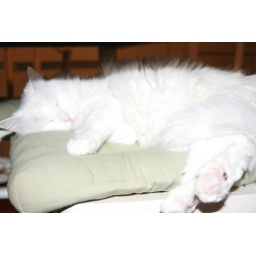
Fluffly loves to sleep hidden under the table on the chair pads.